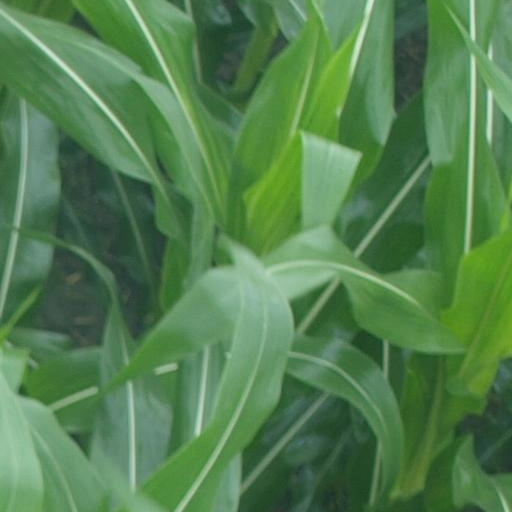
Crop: maize; corn